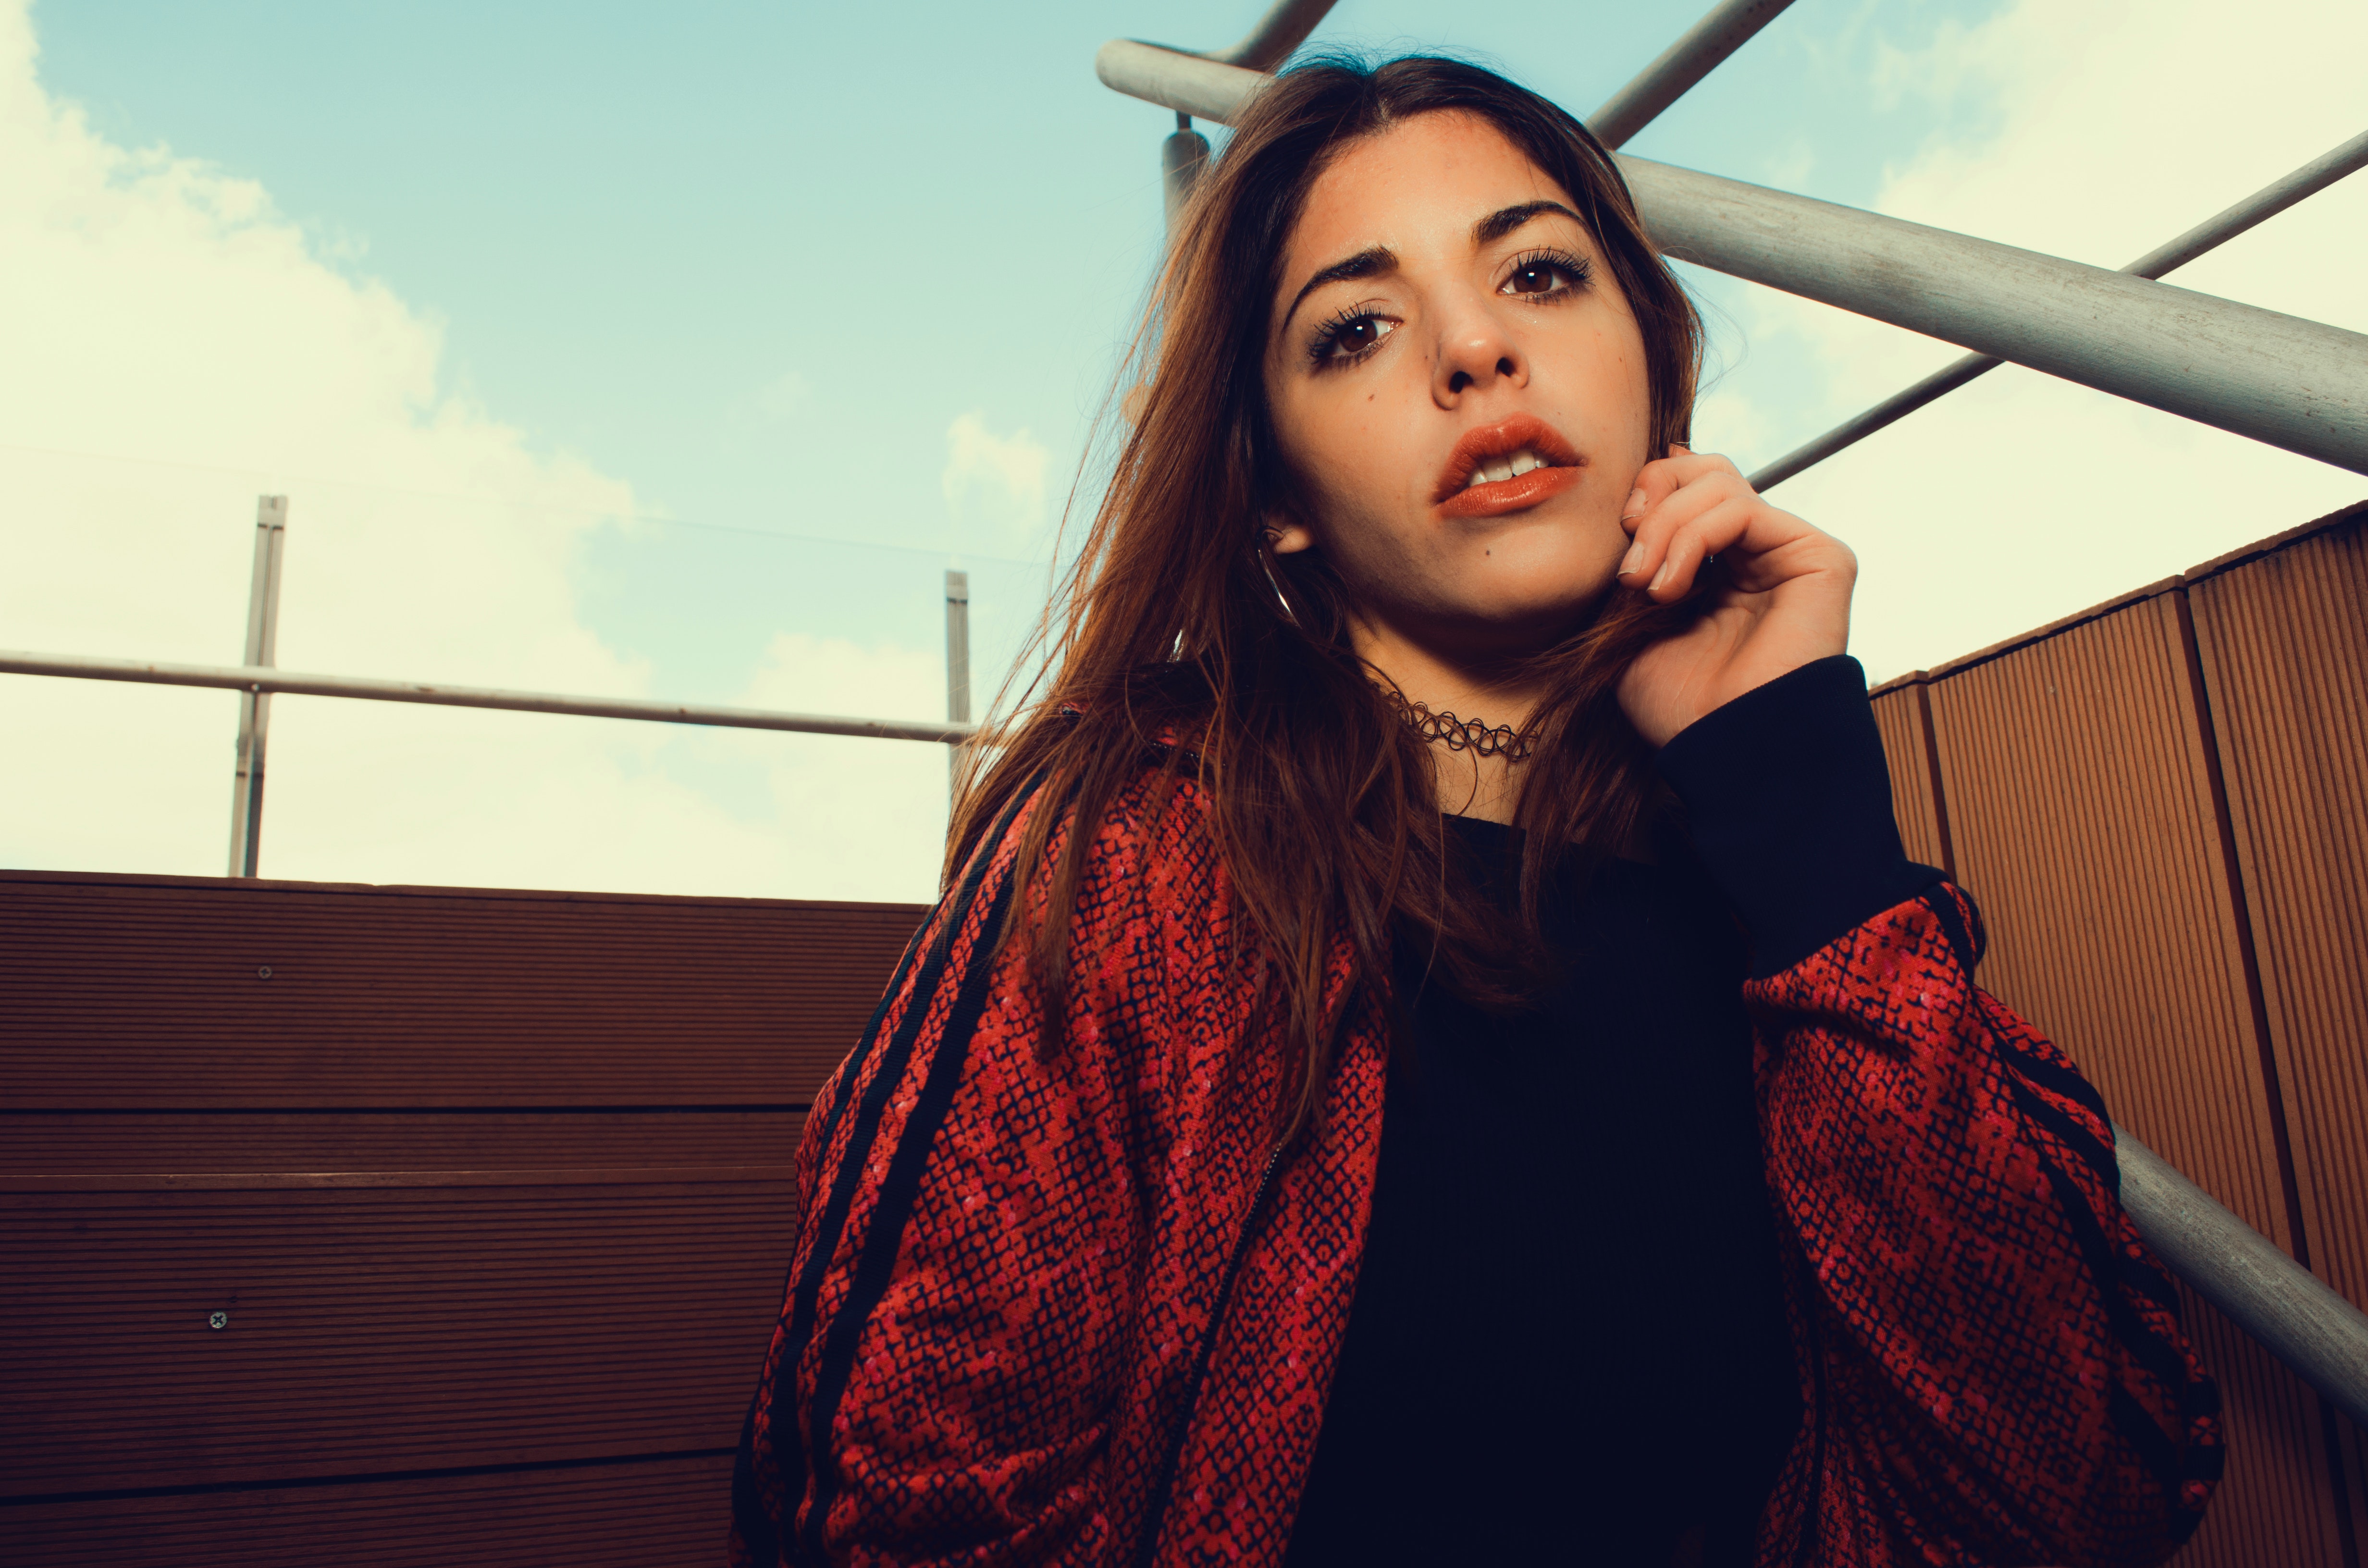
hair, face, red, beauty, lip, hairstyle, skin, head, long hair, fashion, blond, eye, smile, brown hair, cool, photography, photo shoot, model, outerwear, dress, black hair, red hair, flash photography, sunlight, neck, happy, ear, fashion accessory, portrait photography, street fashion, vintage clothing, style